École Supérieure de Chimie Physique Électronique de Lyon

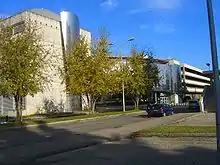
CPE main building

or CPE Lyon is a French located in Villeurbanne, near Lyon.